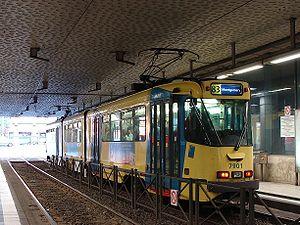
Motrice 7901 sur la ligne 83 vers Montgomery
L'ancienne ligne du tram de Bruxelles était une ligne de tramway, circulant uniquement en soirée après 20h00 ayant a été créée le 30 juin 2008 lors de la dernière phase de la restructuration du réseau tram de la STIB. Elle reliait Berchem Station à Montgomery via la Gare du Midi. Elle fut supprimée le 23 février 2015. Le numéro 83 est maintenant donné à une ligne de bus reliant le Heysel à la gare de Berchem-Sainte-Agathe, dans le nord-ouest de Bruxelles.
La gare de Bruxelles-Midi, plus communément appelée Gare du Midi, est une des trois grandes gares ferroviaires de Bruxelles, située sur le territoire de la commune bruxelloise de Saint-Gilles.